Sky position (RA, Dec in degrees): 31.025, -8.125
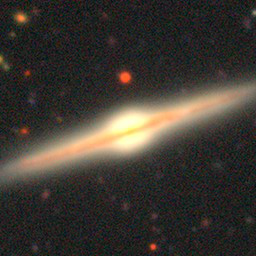
Galaxy morphology: Edge-on Galaxies with Bulge